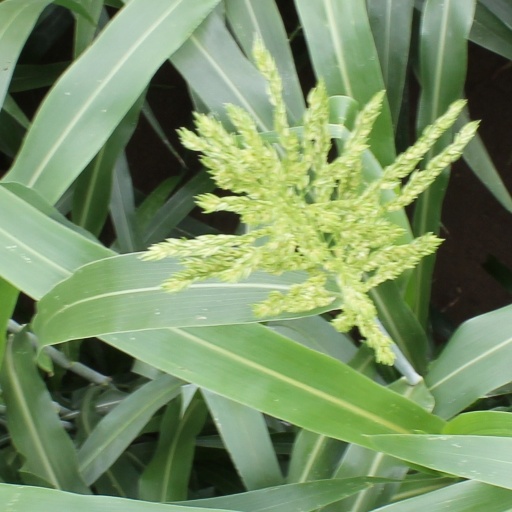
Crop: sorghum